Plant propagation

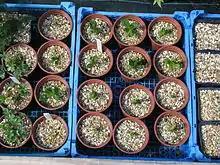
Gentian seedlings in a plant nursery

Plant propagation is the process by which new plants grow from various sources, including seeds, cuttings, and other plant parts. Plant propagation can refer to both man-made and natural processes.